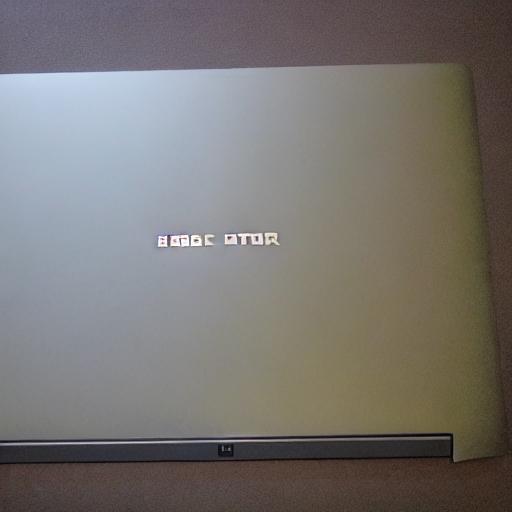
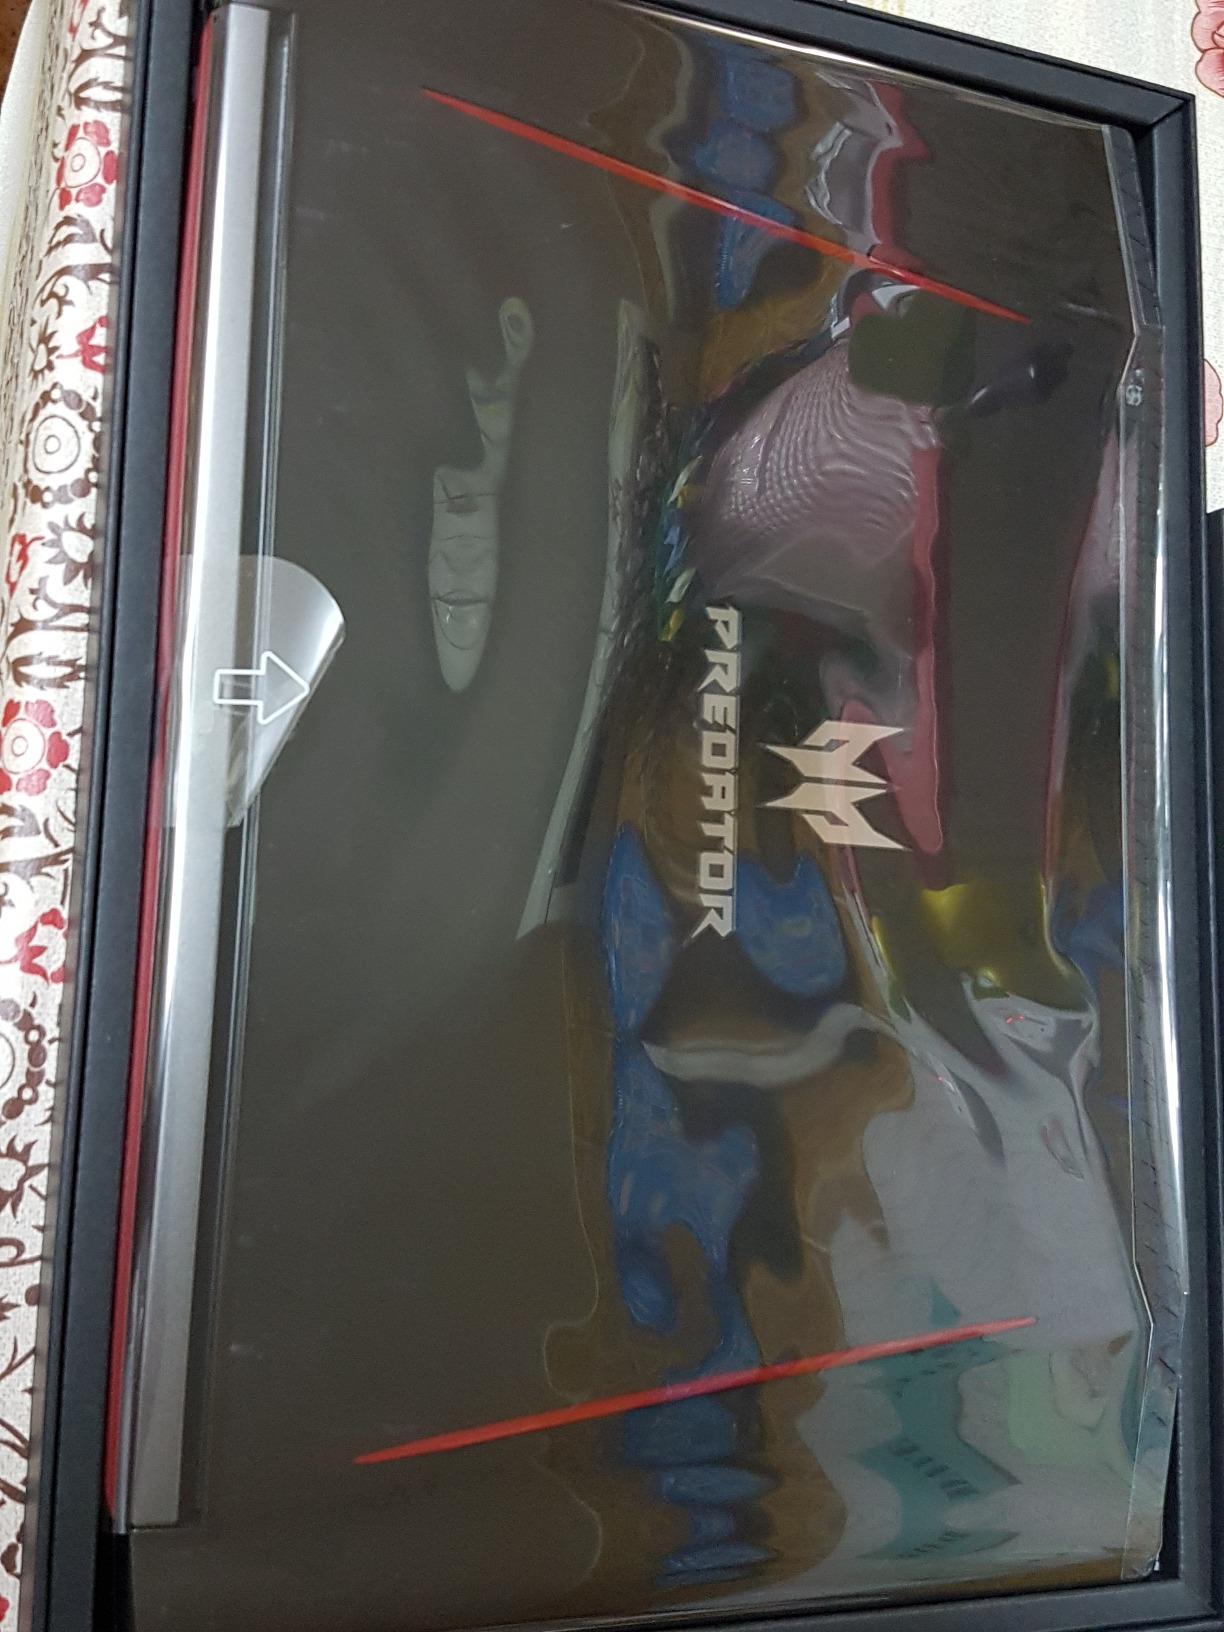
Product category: laptop
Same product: no